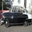
Label: automobile